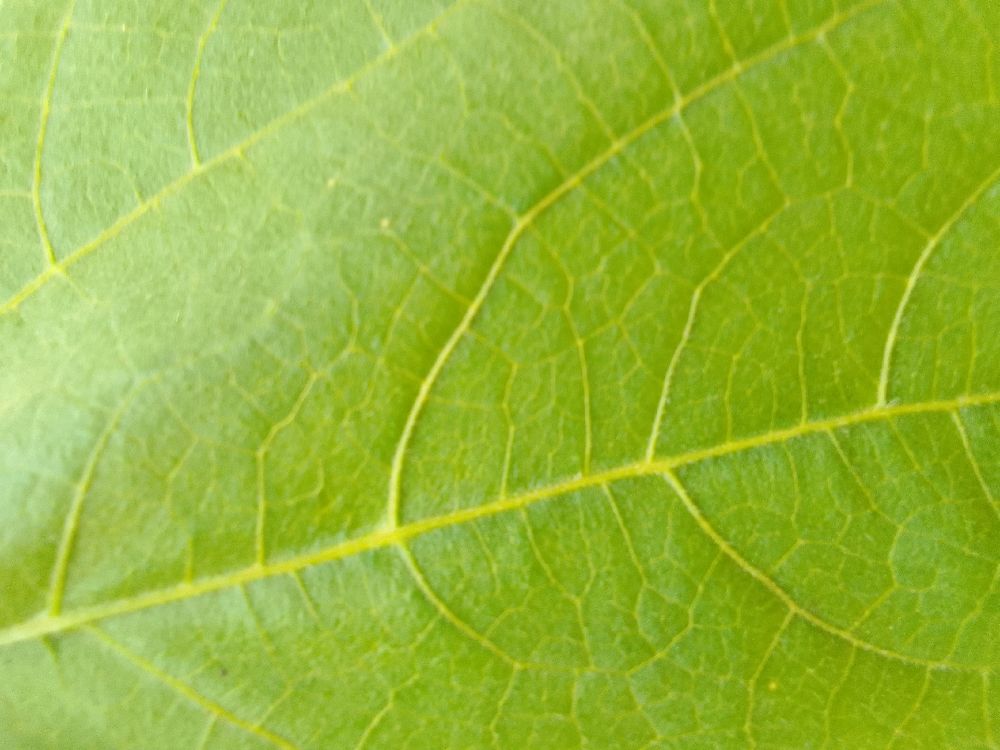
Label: healthy